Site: brandenburg
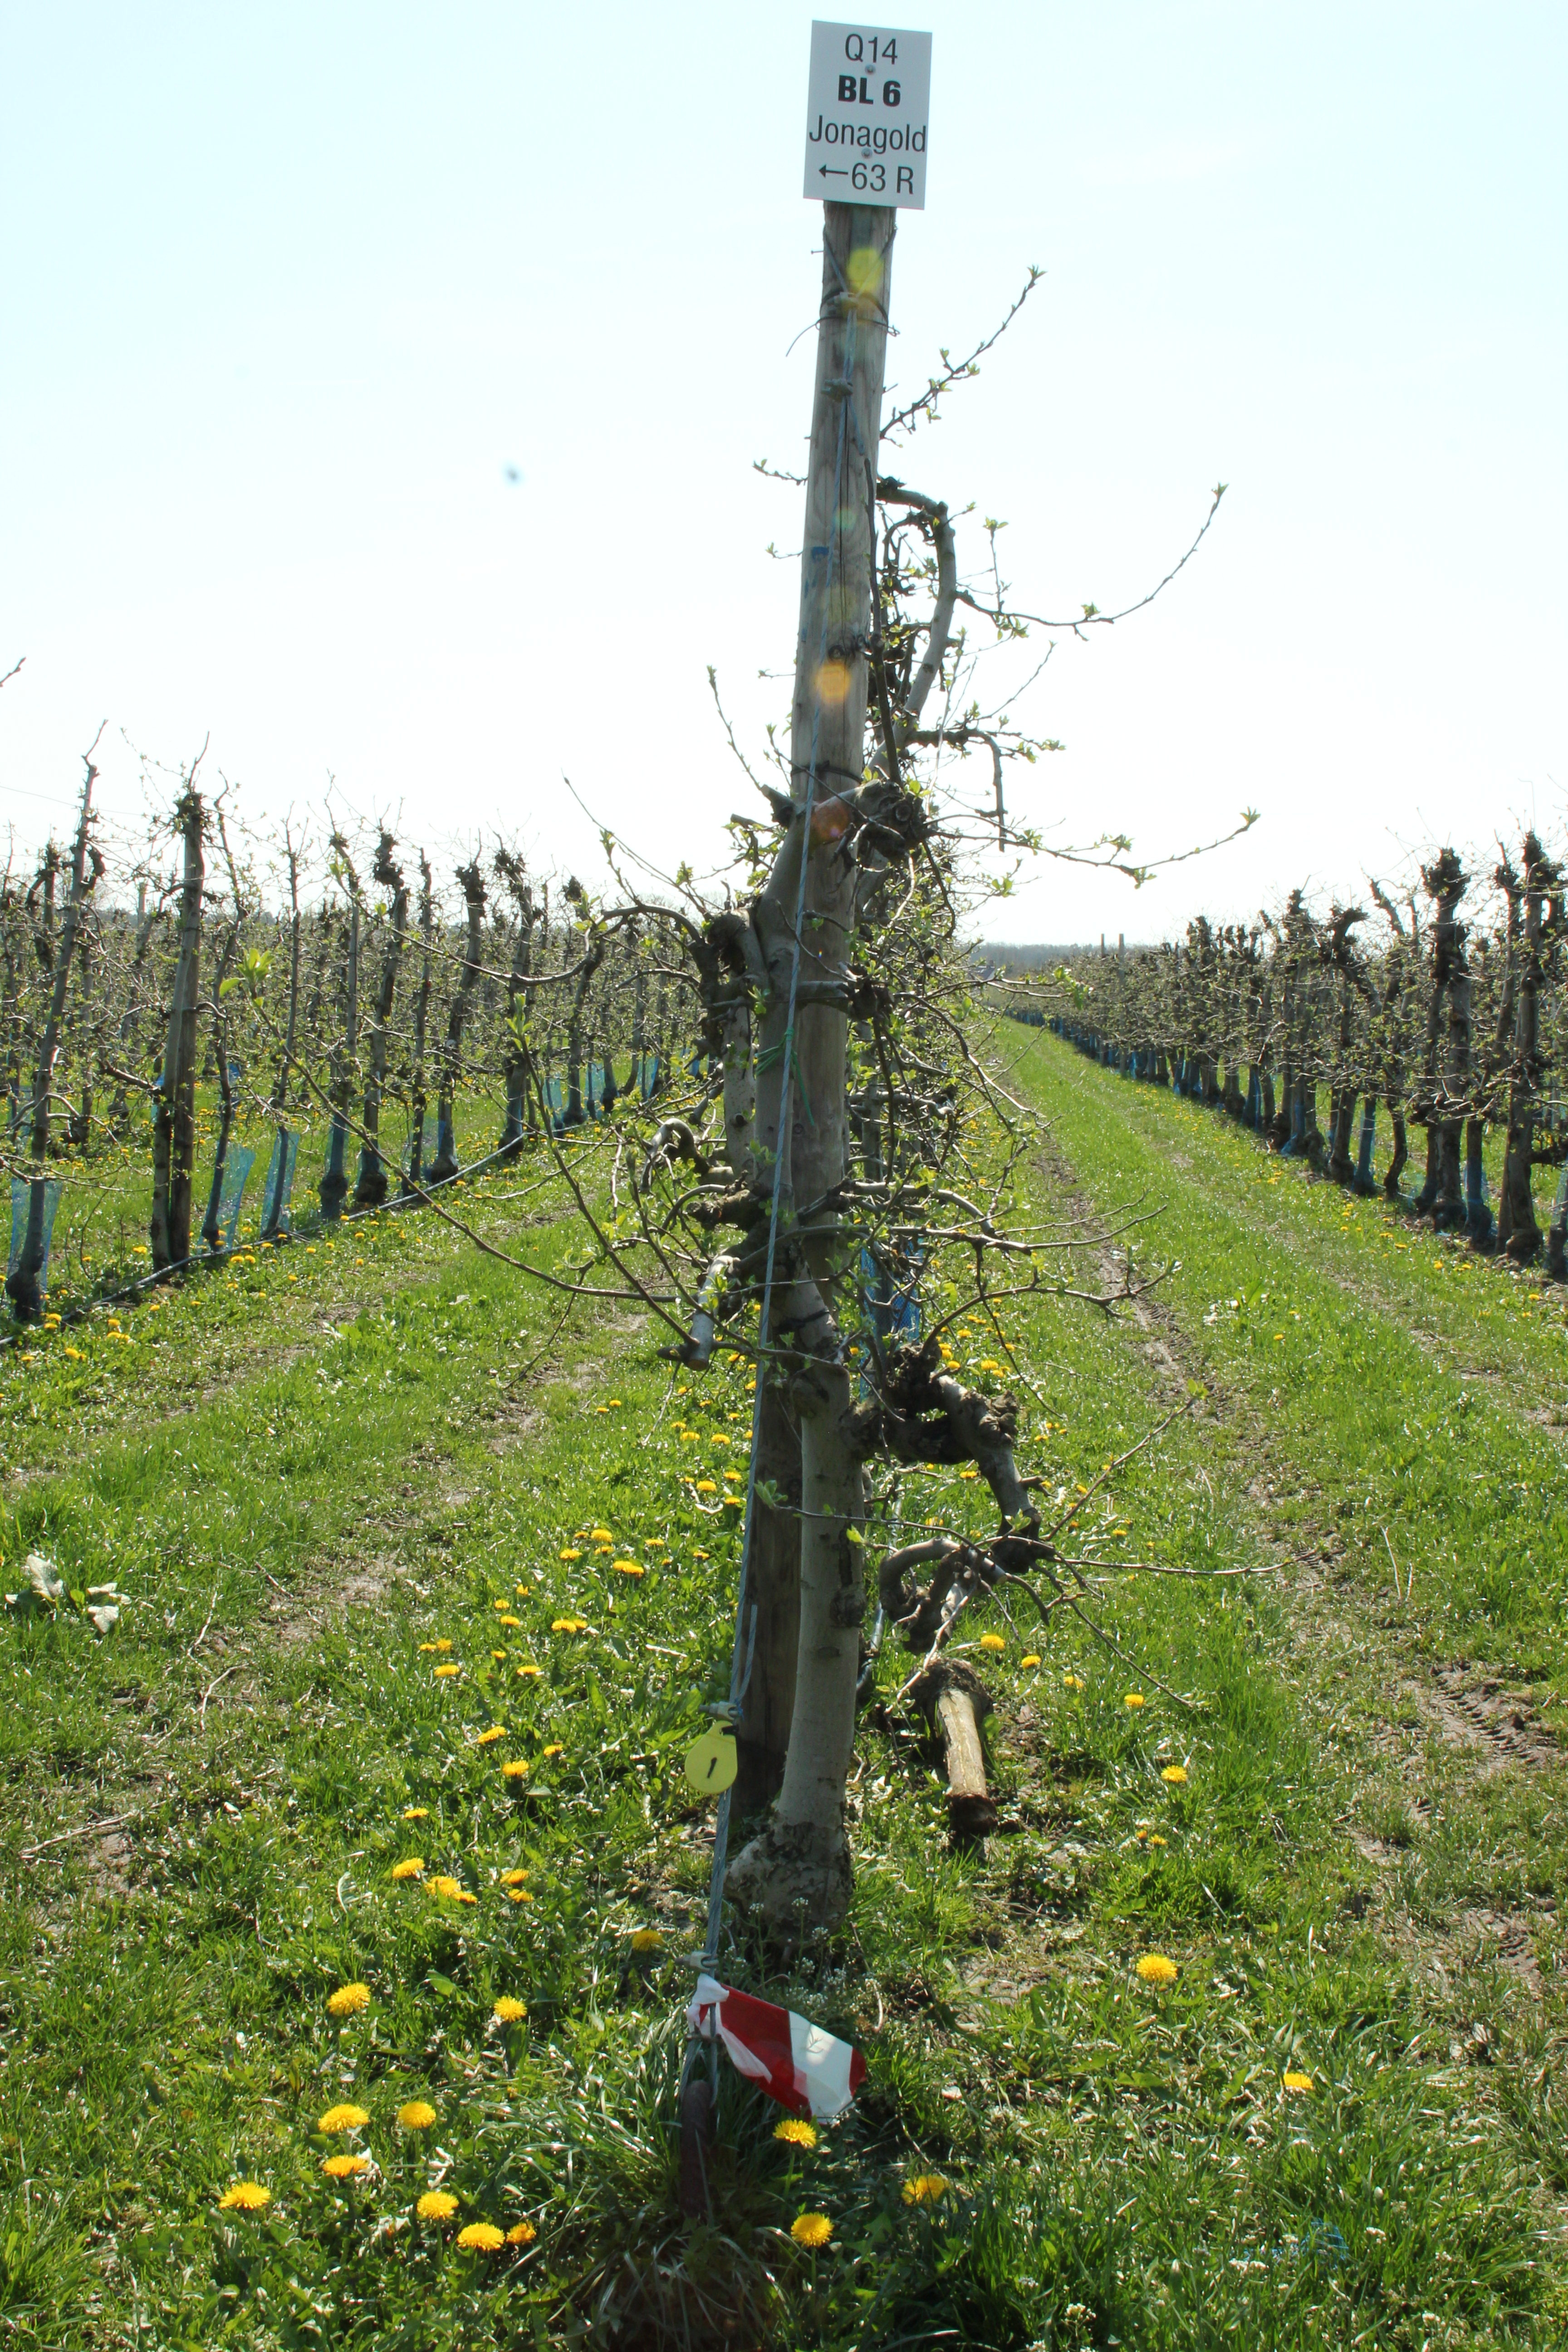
Growth stage (BBCH 56): Inflorescence emergence